Annie Lowe

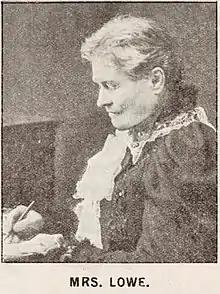

Annie Lowe (born Ann Hopkins, 12 July 1834 – 14 April 1910) was a suffragist in Victoria, Australia. She and Henrietta Dugdale founded the Victorian Women's Suffrage Society (the suffragettes) in 1884, the first organisation of this kind to be established in Australia.